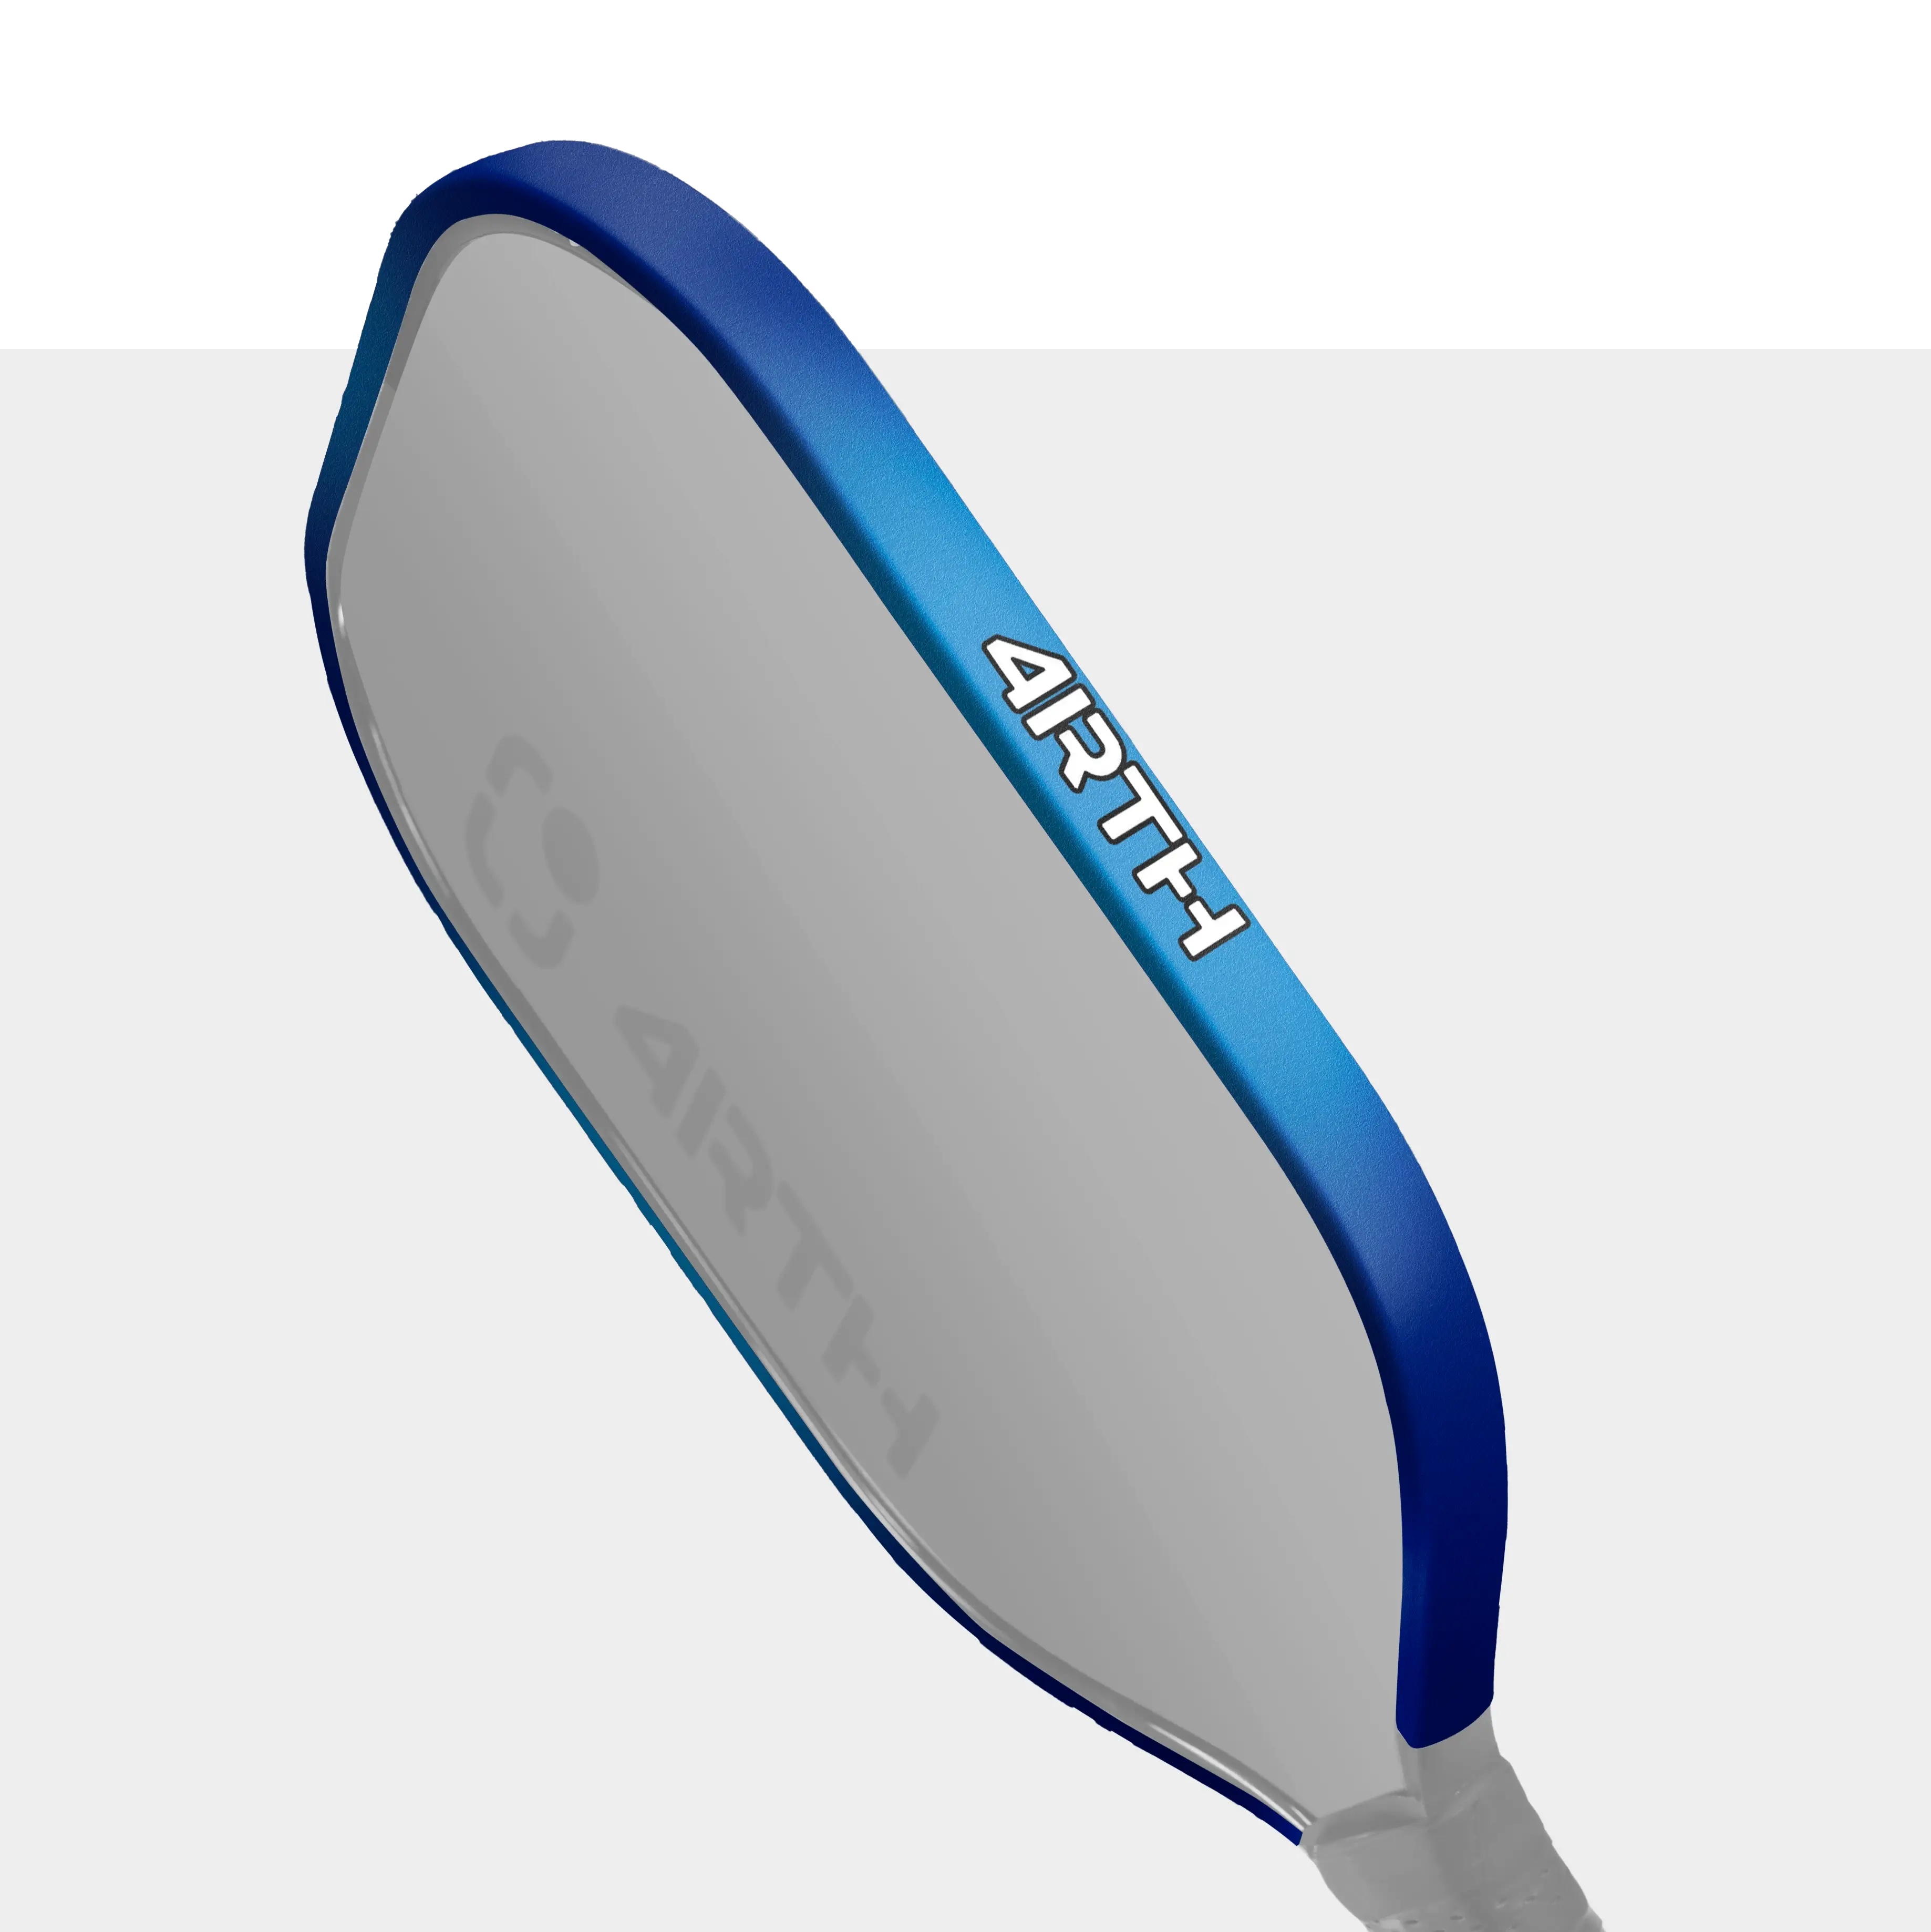
Paddle Drip - Gradient Blue 3-Pack
4RTH & UDRIPPIN come together to bring the best drip to your game. Set yourself apart and keep that brand new edge looking fresh with Paddle Drip by 4RTH. Not only does Paddle Drip protect and preserve your precious paddle’s edge, but each colorful design is sure to make your paddle pop, whether at your local courts or on the biggest stage. Made to fit most paddles universally, there’s no excuse to deprive your paddle of the undeniably rad protection that is Paddle Drip. *DISCOUNT CODES CANNOT BE APPLIED TO 4RTH PRODUCTS* *PRODUCTS SHIP FROM 4RTH's WAREHOUSE*
Brand: 4RTH
Category: Sporting Goods > Athletics > Field Hockey & Lacrosse > Field Hockey Training Aids